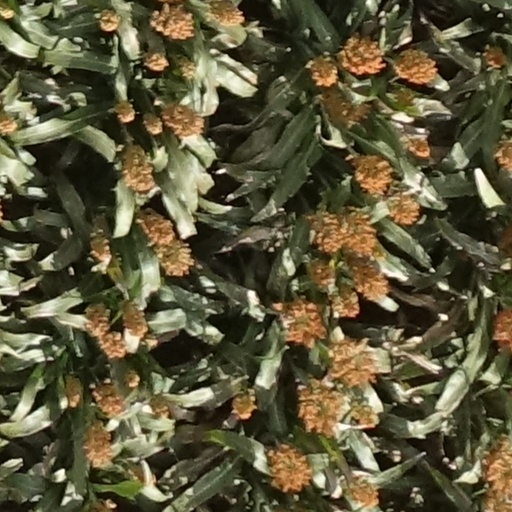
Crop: sorghum